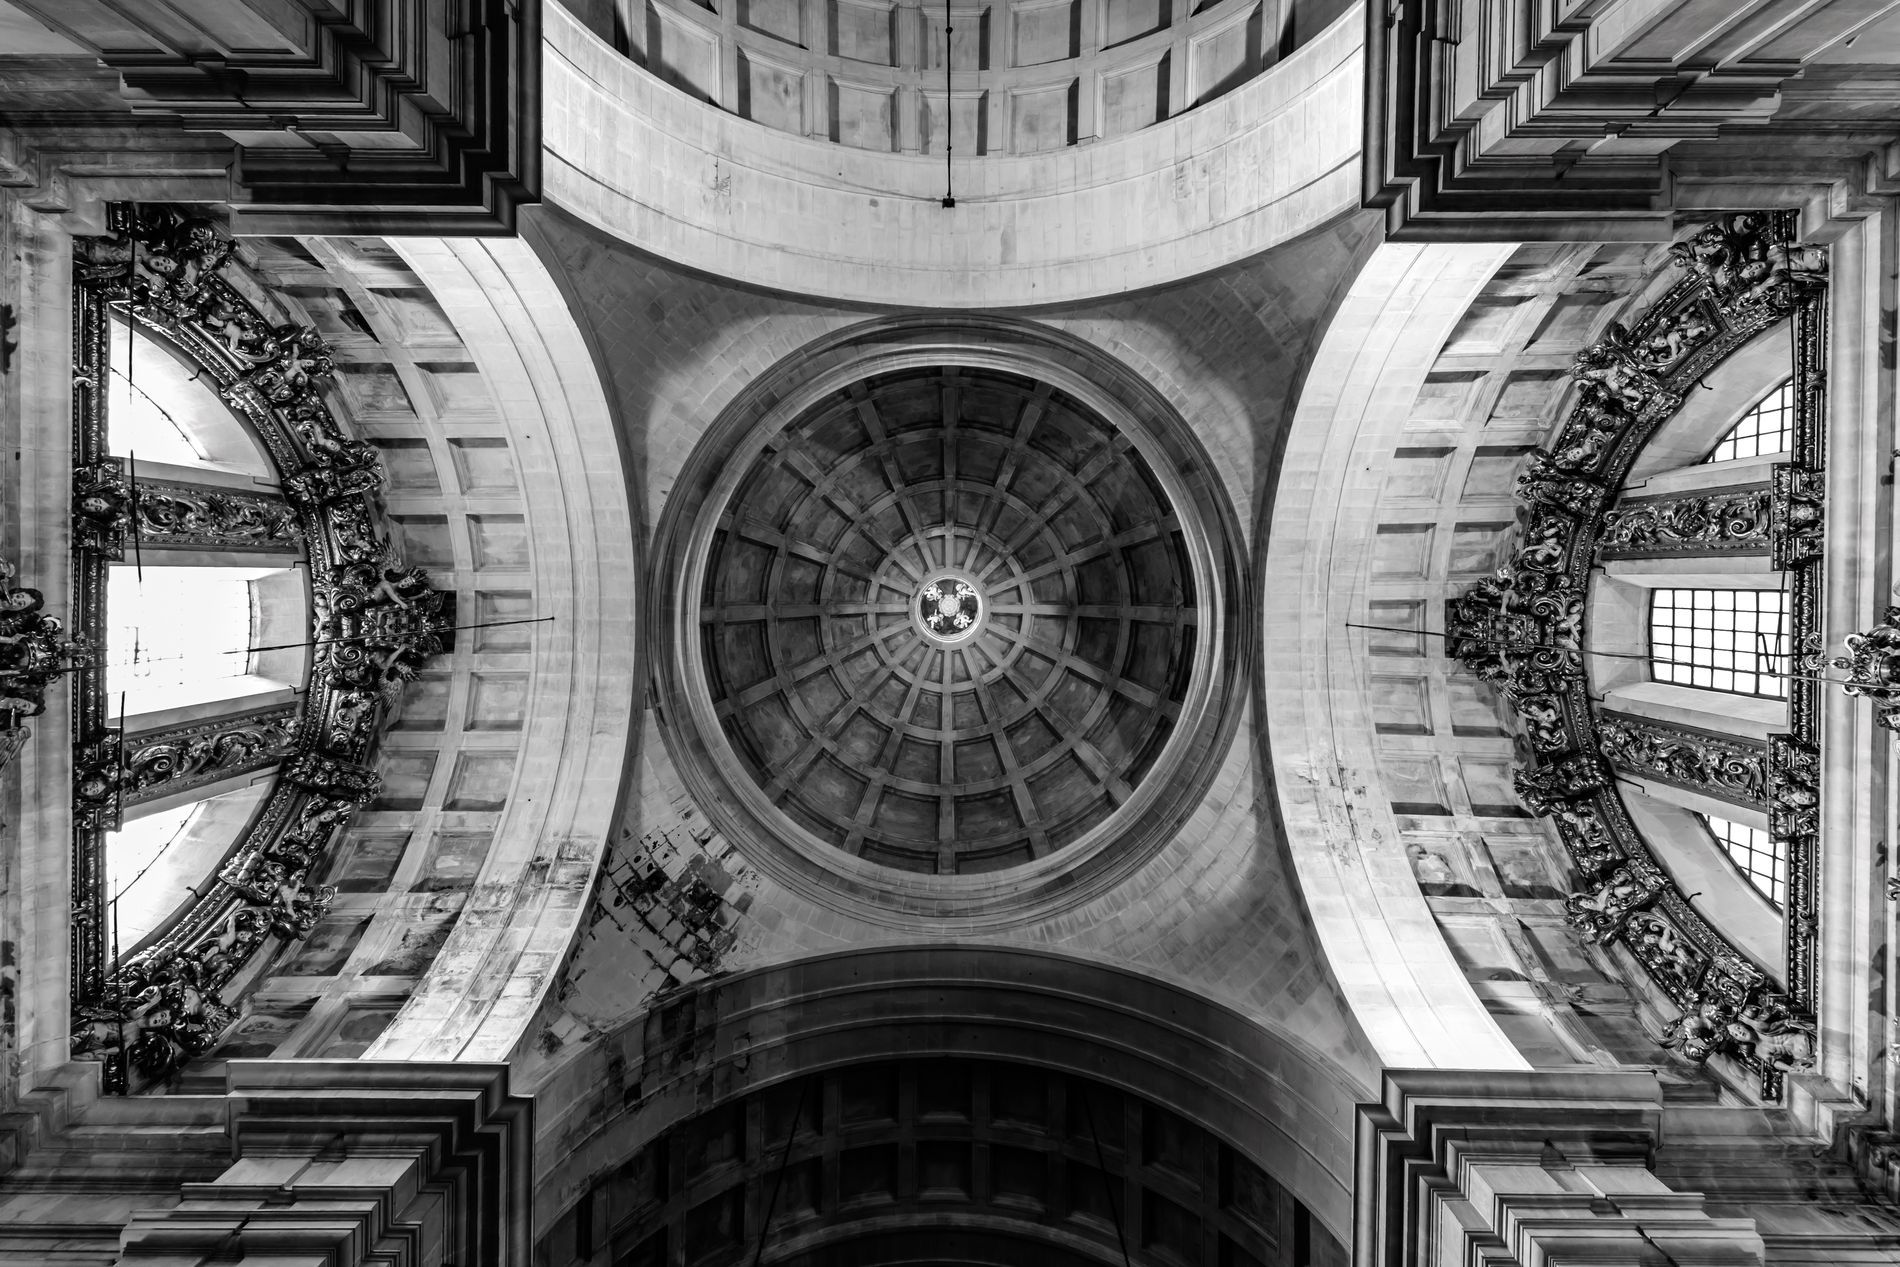
A black and white Architecture
The photo shows black and white architecture with multiple windows allowing the sunlight to enter the building. The building is vintage with engravings on its walls.
Taken from a low angle upward shot, the black and white photo shows old architecture. The building is historic with engravings on its wall. The monochrome color palette gives a vintage atmosphere.
Labels: Architecture, Building, Vault Ceiling, Altar, Church, Prayer, House, Housing, Staircase, Window, Crypt, Arch, Cathedral, Handrail, Apse, Corridor, Indoors, Skylight
Camera: NIKON CORPORATION NIKON Z 9
Lens: 12-24mm f/4E
Aperture: F10
Exposure: 1/5 sec
ISO: 500
Focal length: 12